Sam Mendes

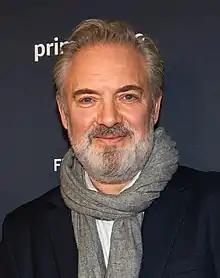
Mendes in 2022

Sir Samuel Alexander Mendes (born 1 August 1965) is a British film and stage director, producer, and screenwriter. In 2000, Mendes was appointed a CBE for his services to drama, and he was knighted in the 2020 New Years Honours List. In 2000, Mendes was awarded the Shakespeare Prize by the Alfred Toepfer Foundation in Hamburg, Germany. In 2005, he received a lifetime achievement award from the Directors Guild of Great Britain. In 2008, "The Daily Telegraph" ranked him number 15 in their list of the "100 most powerful people in British culture".